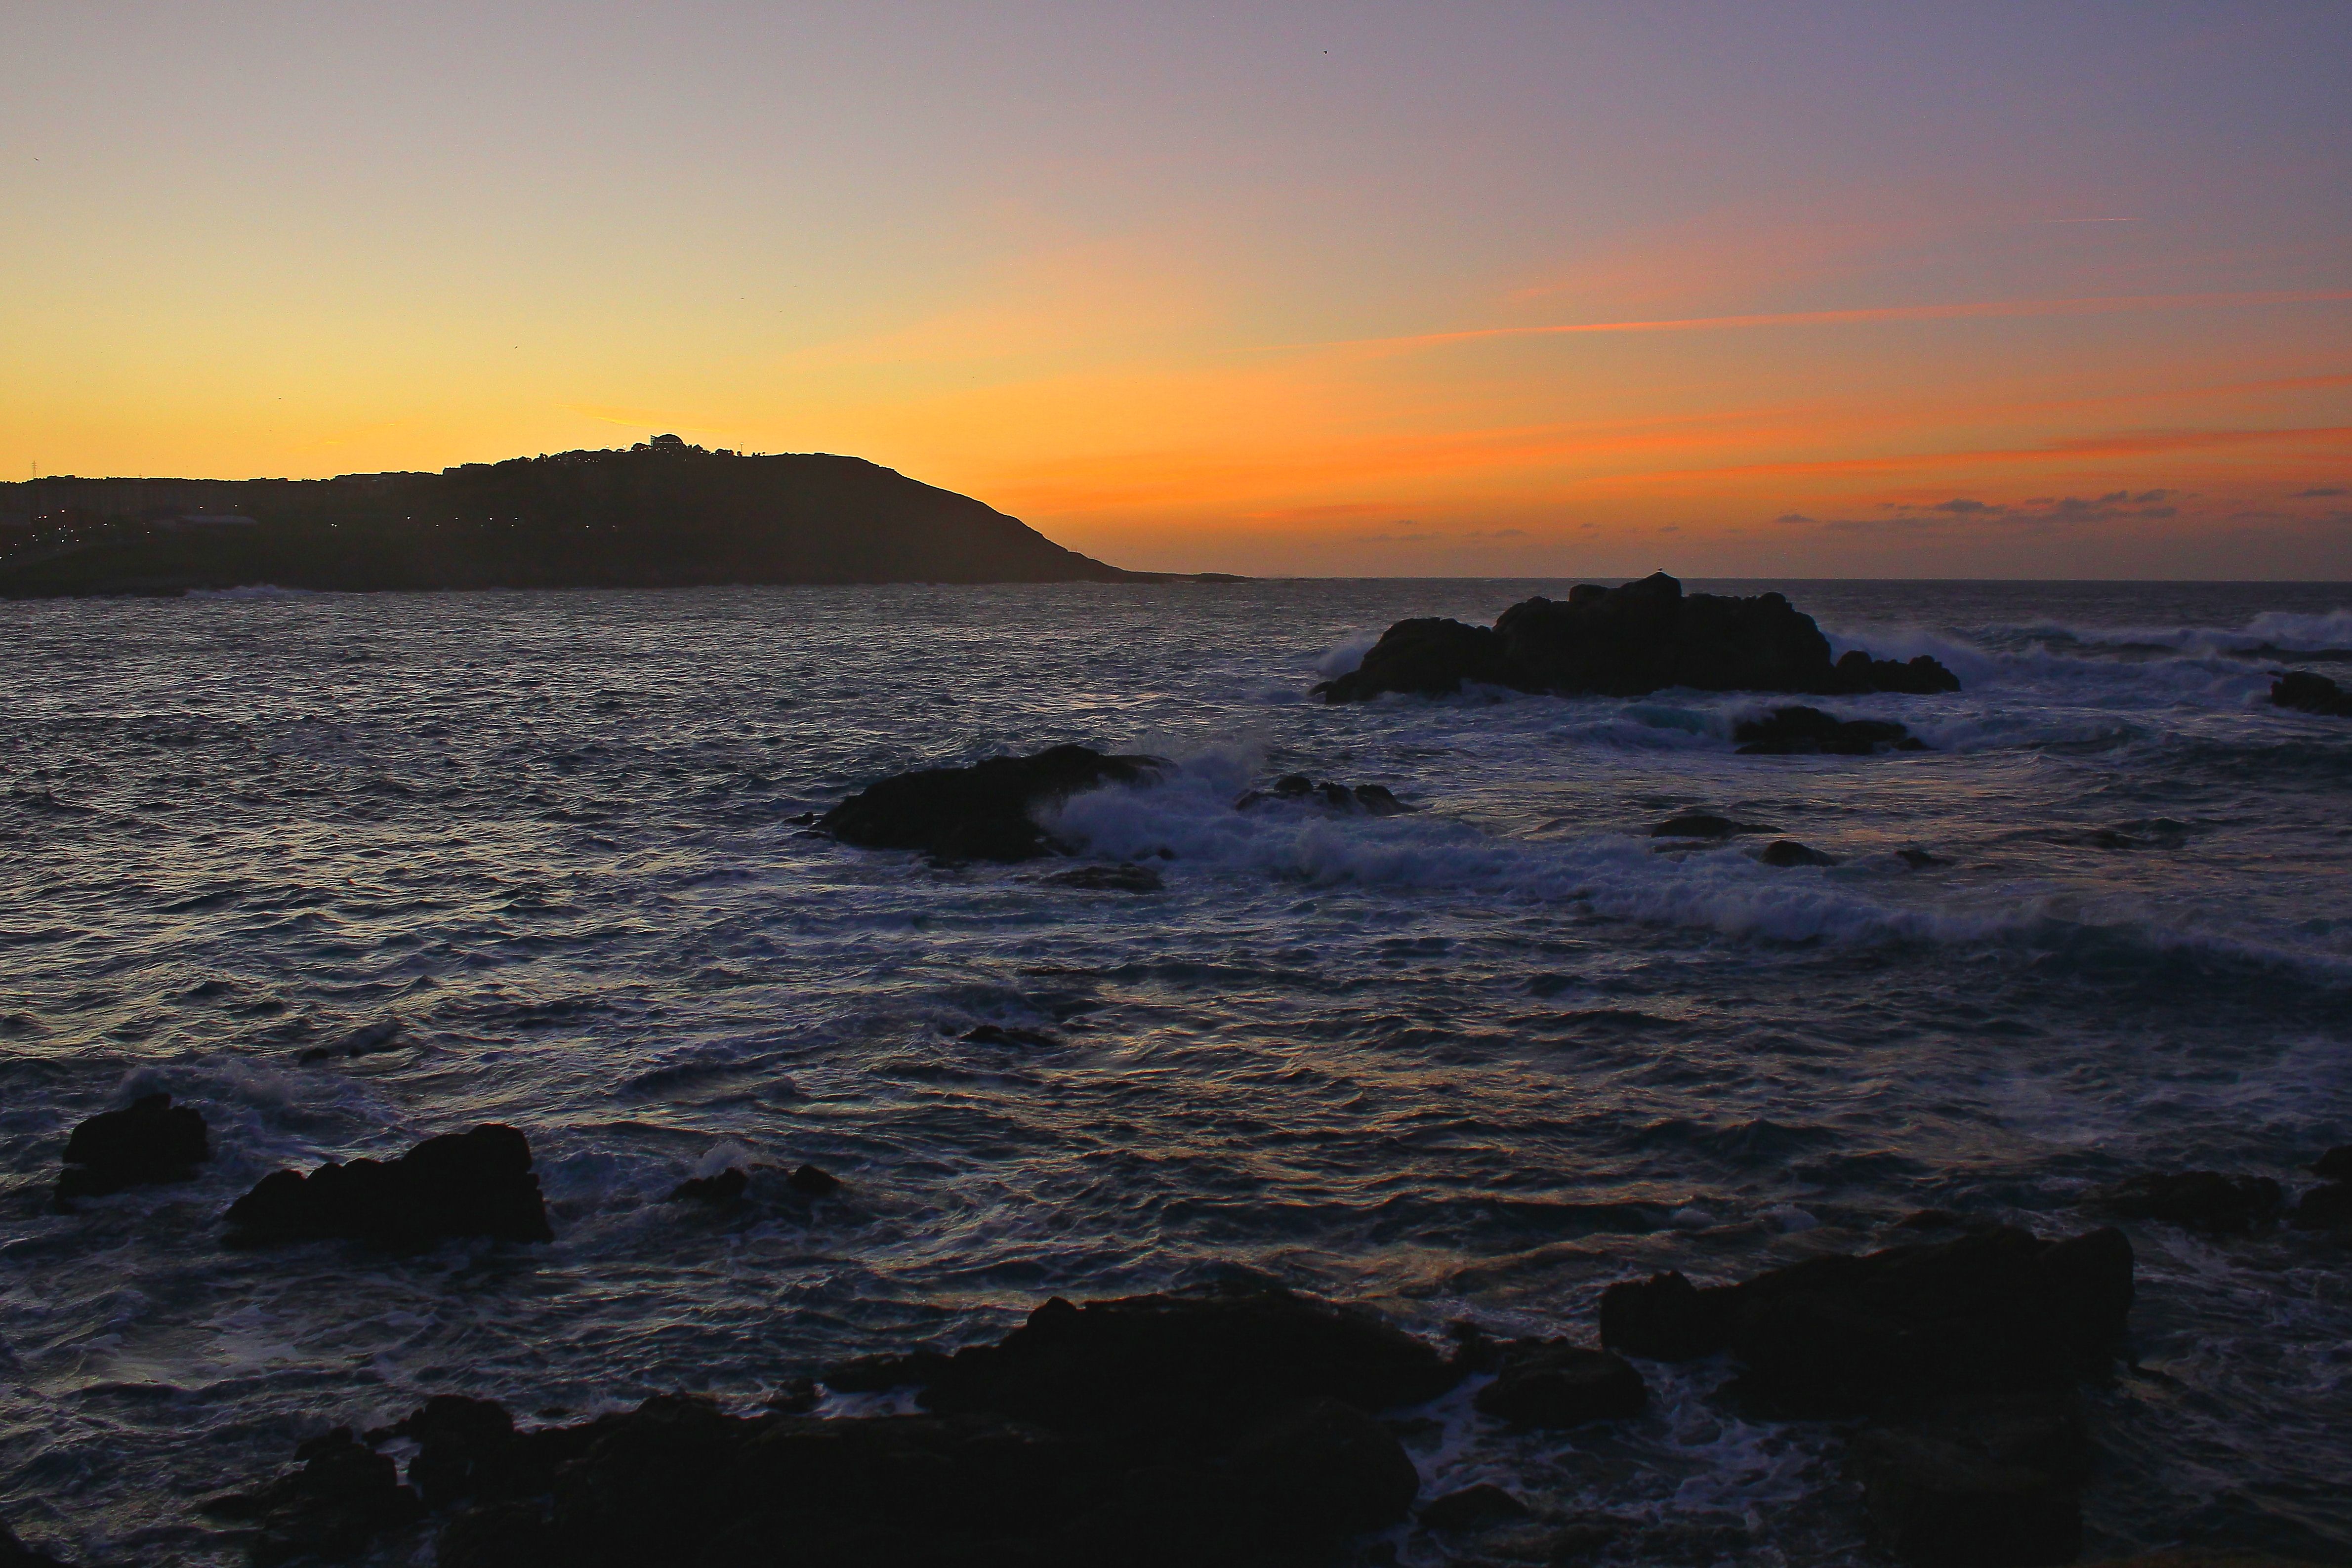
beach, landscape, sea, coast, rock, ocean, horizon, sunrise, sunset, morning, shore, wave, dawn, dusk, evening, bay, body of water, spain, galicia, paisajes, espana, cape, ggl1, gaby1, canon550d, afterglow, acoru a, wind wave